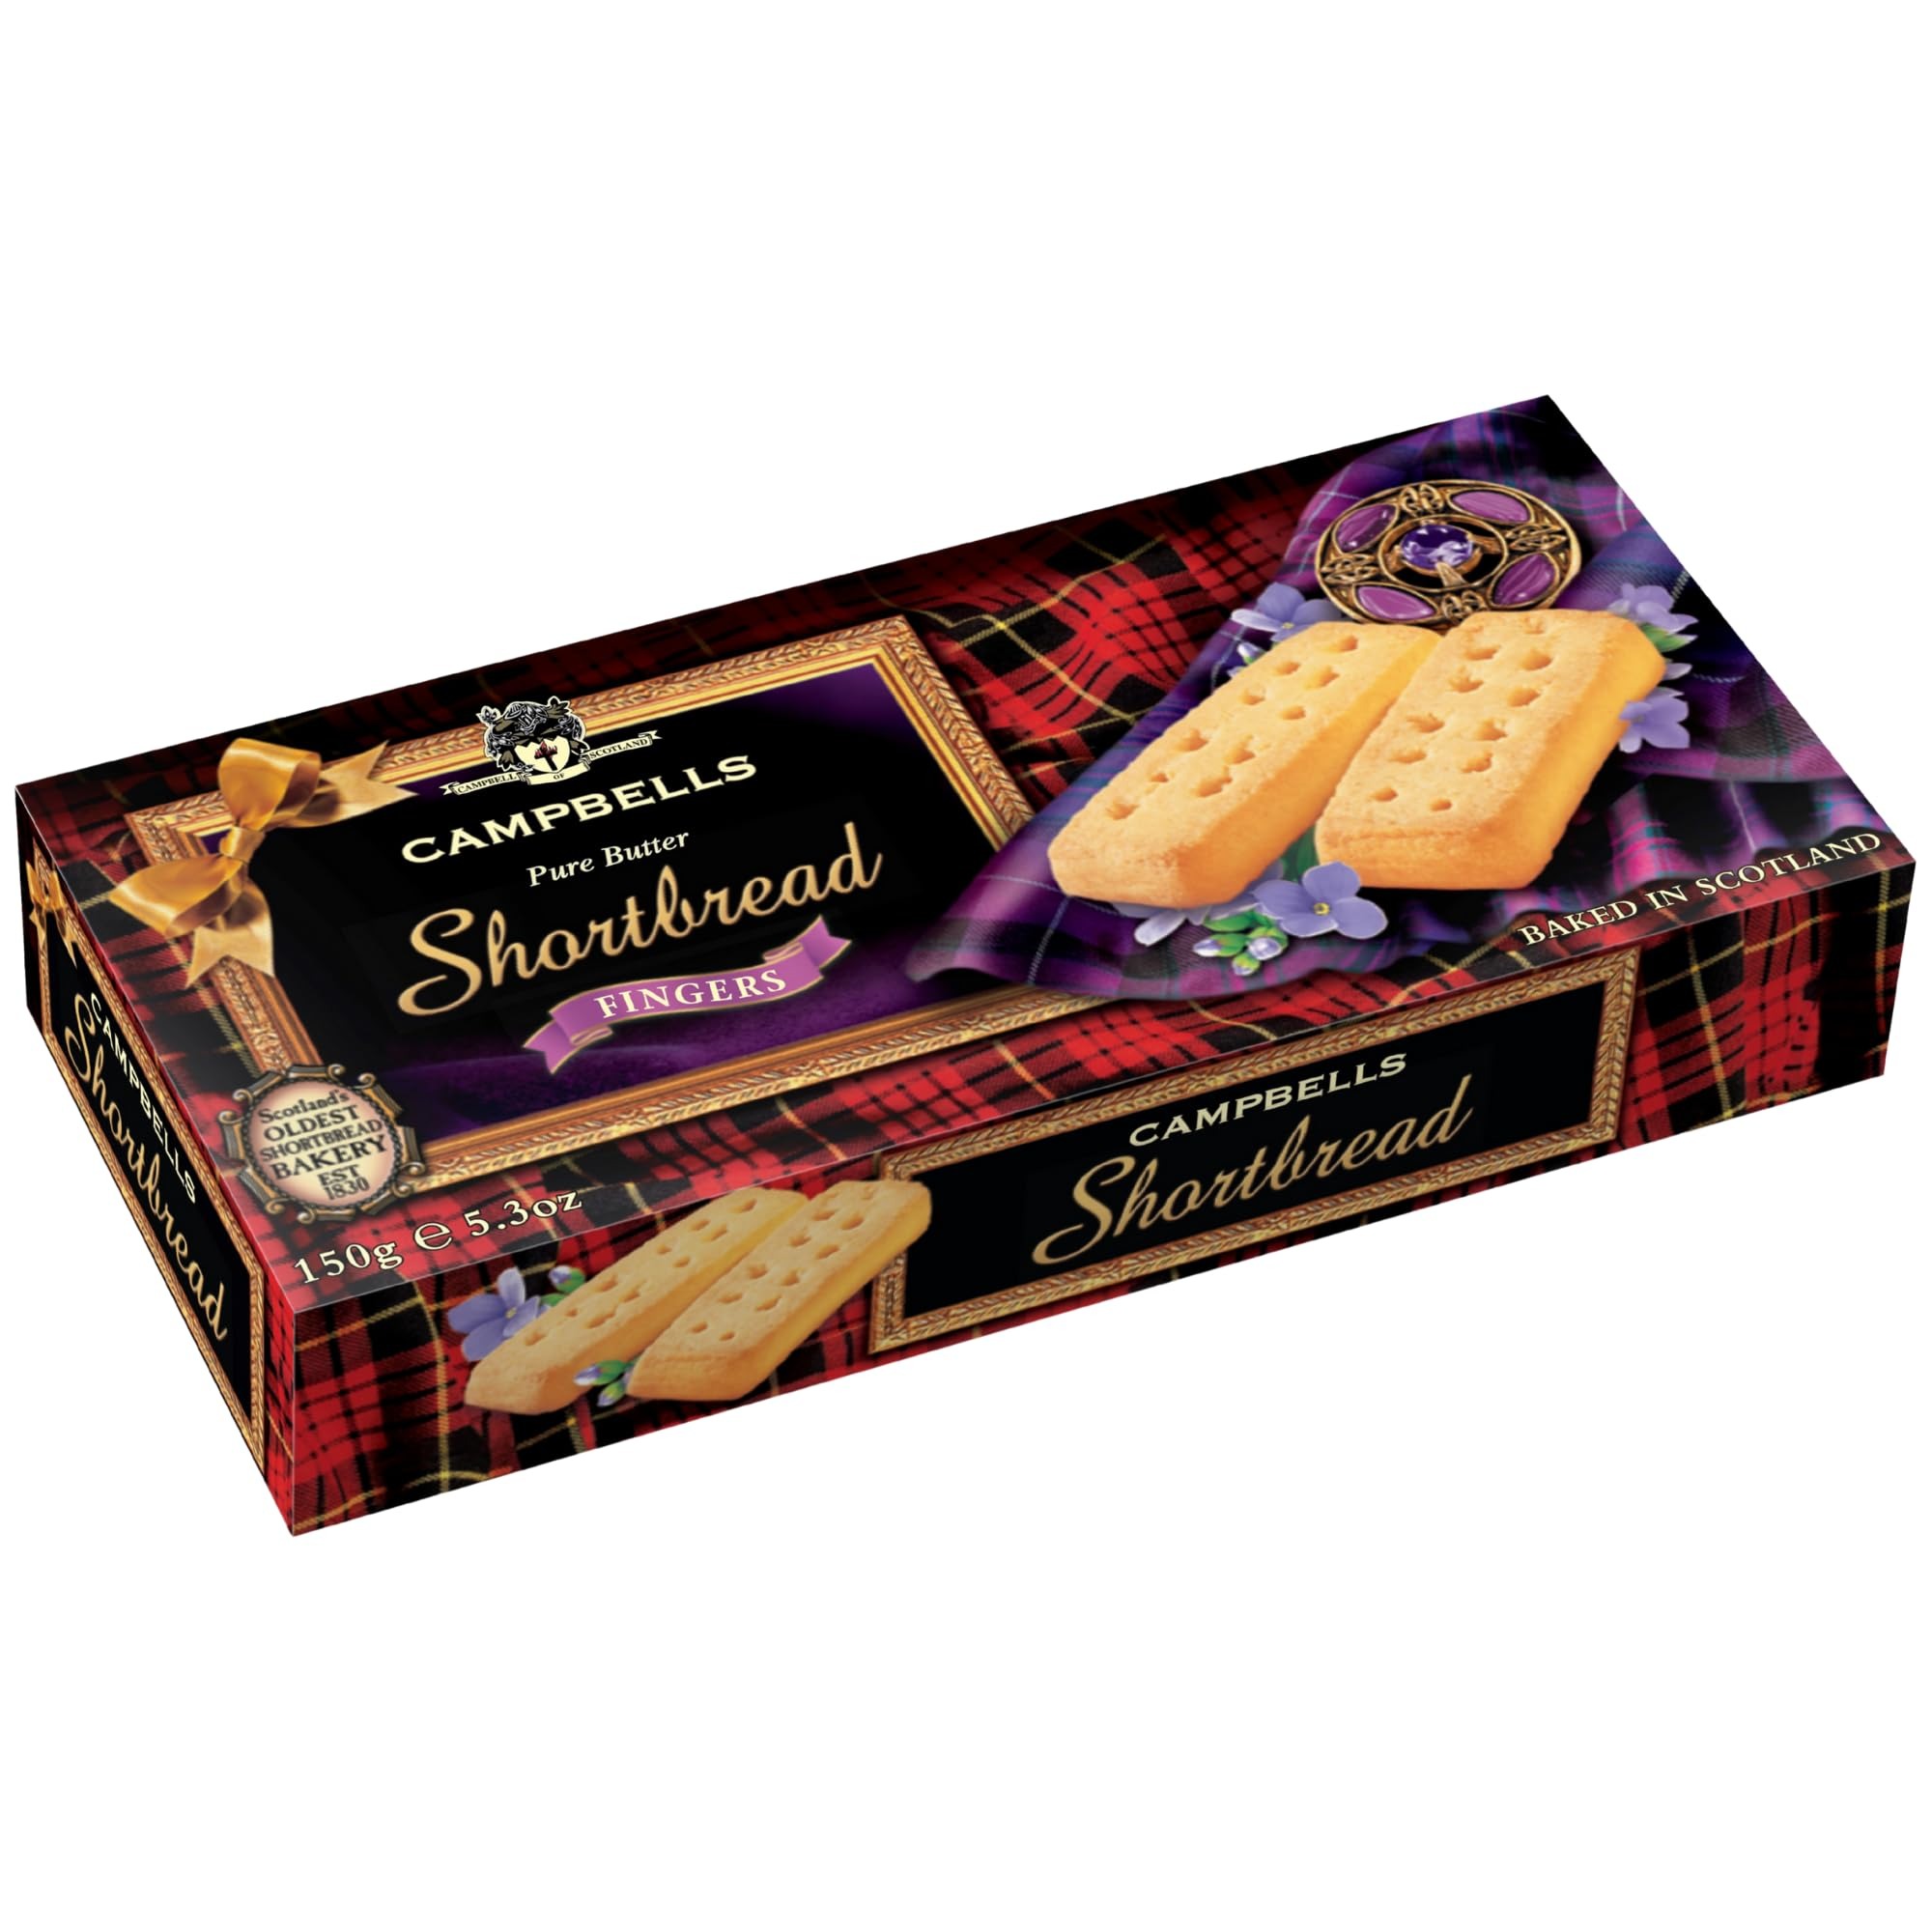
Item Name: Campbells Shortbread Traditional Fingers | Scottish Pure Butter Cookies | British Snacks for Tea Time | Gourmet Food Gift Box | Scotland Premium Biscuits for Special Occasion | 5.29 Oz (Pack of 1)
Bullet Point 1: Deliciously buttery: Campbells Shortbread Fingers are crafted with a rich buttery flavor that melts in your mouth
Bullet Point 2: Traditional Scottish recipe: Our shortbread is made using a time-honored Scottish recipe, ensuring an authentic and premium taste
Bullet Point 3: Premium quality ingredients: We use only the finest ingredients, including pure butter, to create a luxurious and indulgent shortbread experience
Bullet Point 4: Perfectly crumbly texture: Each bite of our Shortbread Fingers offers a satisfyingly crumbly texture that adds to the enjoyment of this classic treat
Bullet Point 5: Ideal for gifting: With its elegant packaging and exquisite taste, Campbells Shortbread Fingers make for a delightful gift or a treat for yourself
Product Description: Discover the heavenly delight of Campbells Shortbread Fingers (150g) and indulge in the timeless pleasure of this Scottish classic. Each bite of these exquisite treats unveils a rich and buttery flavor that is sure to captivate your taste buds. Crafted with care, Campbells Shortbread Fingers are made following a traditional Scottish recipe that has been passed down through generations. This ensures an authentic and premium taste that will transport you to the misty Highlands with every crumb. Only the finest ingredients find their way into our shortbread. We insist on using pure butter, meticulously selected for its exceptional quality, to create a luxurious and indulgent experience. The result? A melt-in-your-mouth texture that is delicately crumbly, offering the perfect balance of richness and lightness. Our Shortbread Fingers are more than just a snack; they are an embodiment of Scottish heritage and culinary craftsmanship. Whether you savor them alongside a steaming cup of tea, pair them with your favorite coffee, or nibble on them during moments of pure indulgence, these treats will satisfy your cravings with their unparalleled flavor and texture. The elegant packaging of Campbells Shortbread Fingers makes them an ideal gift for any occasion. Their exquisite taste, combined with the sophisticated presentation, will impress and delight your loved ones. Share the joy of these buttery delicacies with family, friends, or colleagues, and watch their faces light up with appreciation. Not just limited to standalone enjoyment, Campbells Shortbread Fingers also lend themselves to endless culinary possibilities. Crumble them to create a delectable pie crust, incorporate them into a trifle for added texture, or use them as a base for your favorite cheesecake recipe. The versatility of these Shortbread Fingers allows you to explore and experiment, adding a touch of Scottish charm to your culinary creations. Our Scottish shortbread biscuits are the perfect gift or snack for any occasion. These pure butter snacks are made in Scotland and are a delicious treat everyone loves. Our gift boxes of shortbread fingers are perfect for traveling, Christmas, or a gourmet pantry staple. These wedding biscuits are great for any occasion!
Value: 5.29
Unit: Ounce

Price: 11.9